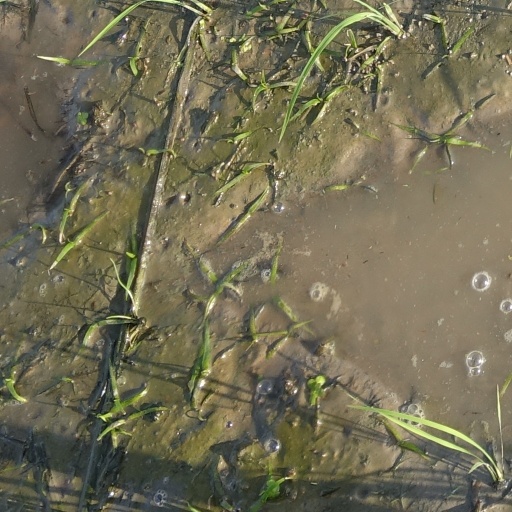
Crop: rice